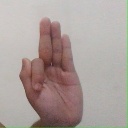
अक्षर: फ